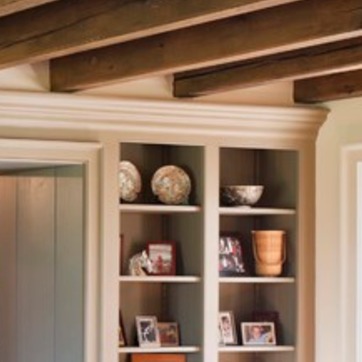
Material: ceramic